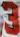
Number: 3